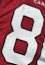
Number: 8